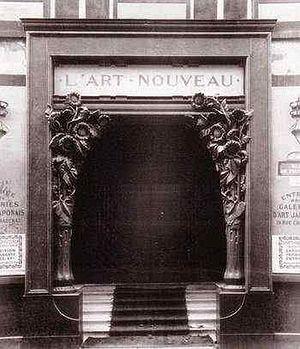
Entrée de la maison de l'Art nouveau 22 rue de Provence à Paris en 1895 (galeries Bing).
Siegfried Bing dit improprement Samuel Bing, est un marchand d'art, collectionneur, critique d'art et mécène français d'origine allemande.
Le mouvement Art nouveau, protéïforme et international vit au travers d'une série d'évènements qui rythment sa vie et son évolution. Cet article présente ces évènements par ordre chronologique, en les classant thématiquement pour avoir une meilleure vue d'ensemble.
La Maison de l’Art nouveau est un bâtiment affecté à l'exposition d'art à Paris, inauguré en octobre 1895.
L'Art nouveau, Modern style ou style nouille est un mouvement artistique de la fin du XIXᵉ et du début du XXᵉ siècle qui s'appuie sur l'esthétique des lignes courbes.